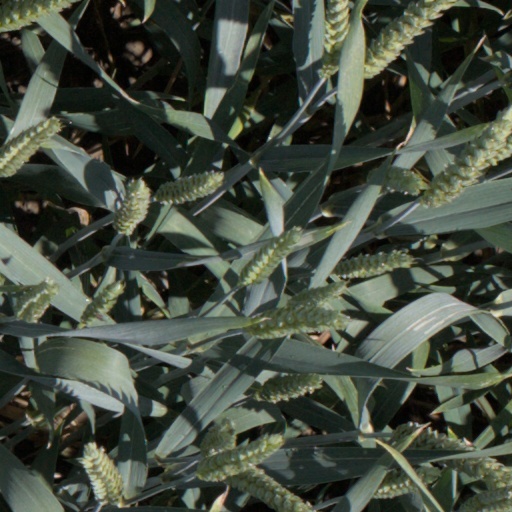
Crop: wheat